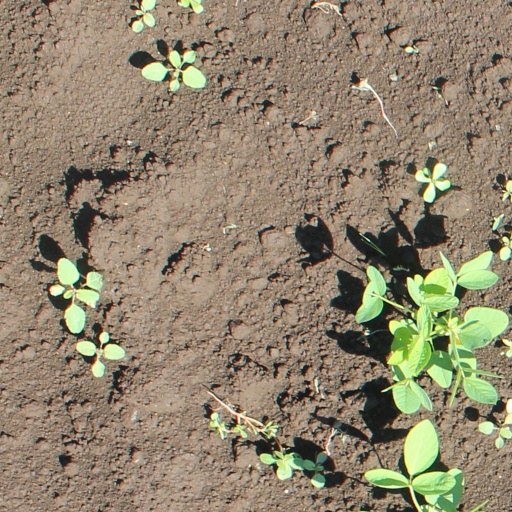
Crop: soybean